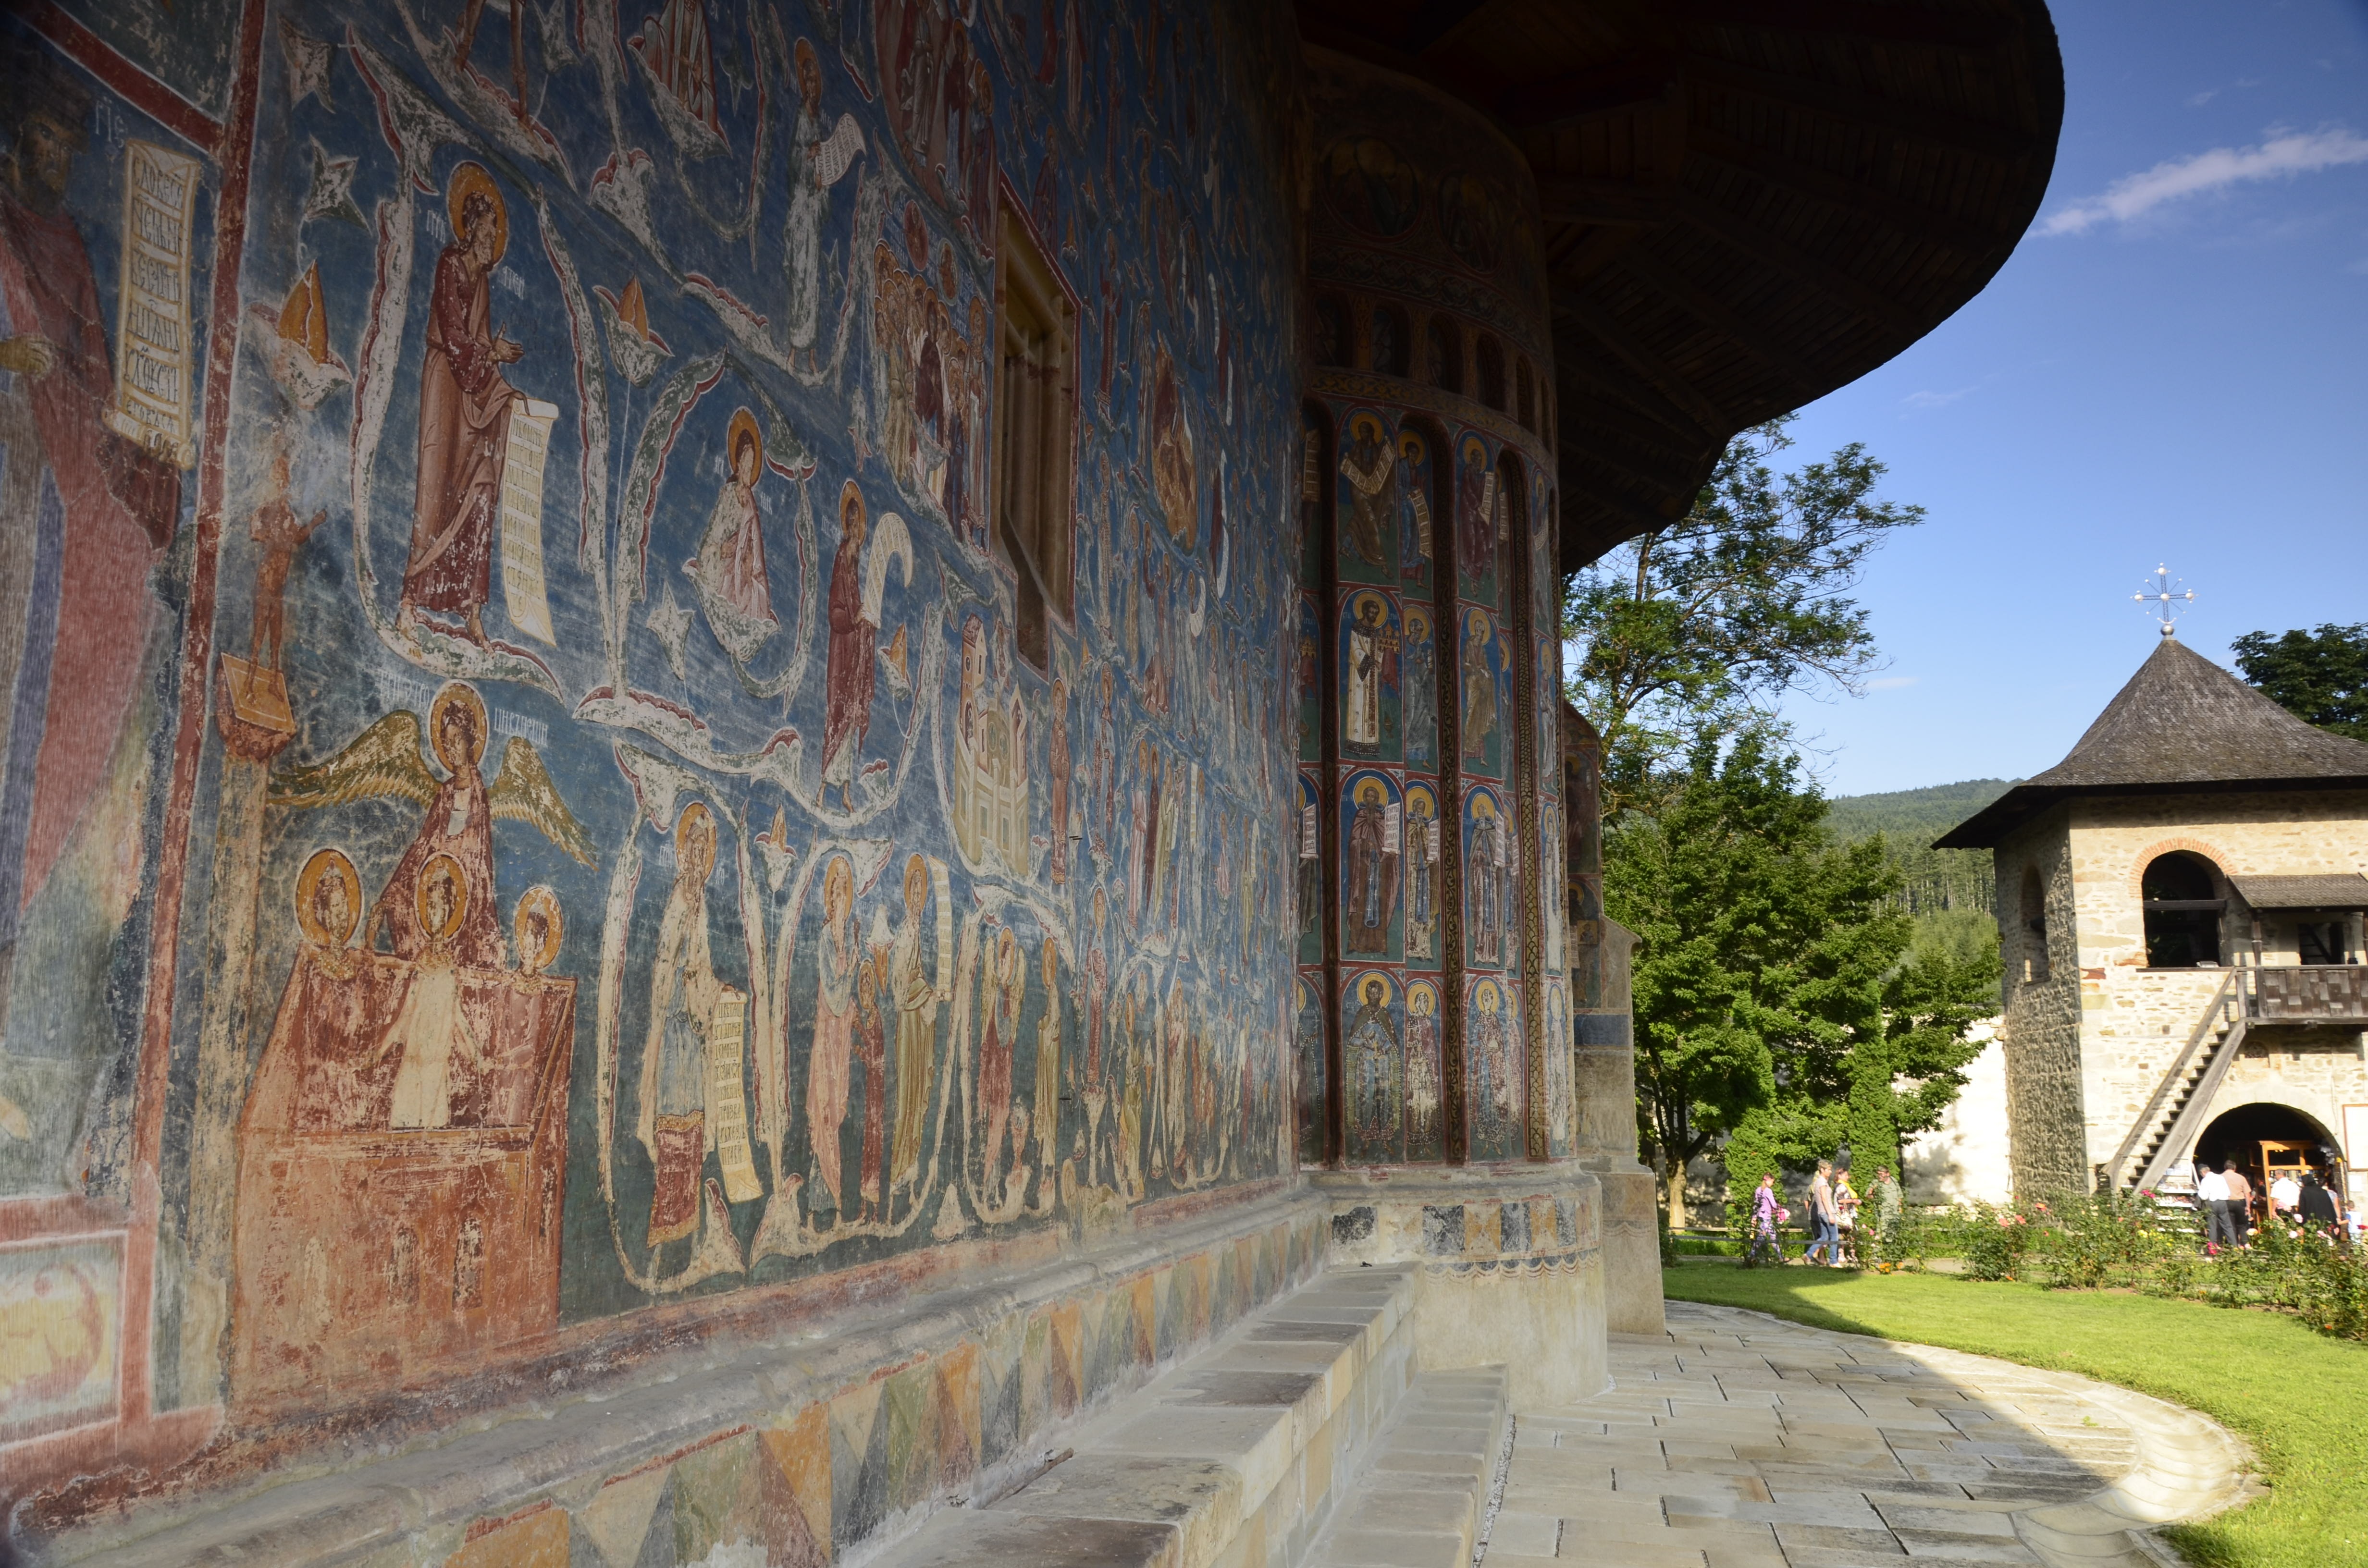
building, religion, church, cathedral, chapel, place of worship, temple, ruins, monastery, fresco, estate, romania, ancient history, bukovina, voronet monastery